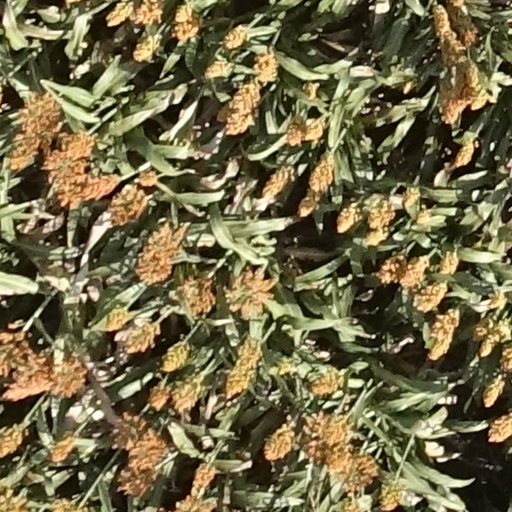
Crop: sorghum